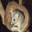
Label: possum